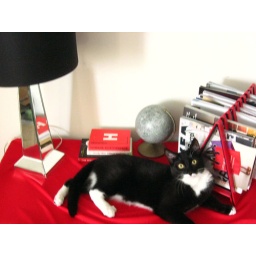
tossed some fabric on the old ugly coffee table and shoved it against the wall. new cat perch!